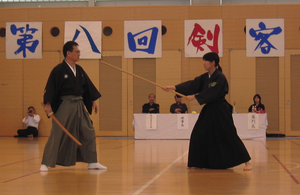
Scène de jodo centrée sur les combattants
Le jōdō est un art martial japonais utilisant le jō, un bâton droit de 1,28 m de long et de 2,5 cm de diamètre. Il est issu du jō-jutsu, inventé par Musō Gonnosuke il y a quatre cents ans.
Les termes arts martiaux japonais désignent une grande variété d'arts martiaux originaires du Japon. Ils traduisent au moins trois termes japonais couramment employés de manière interchangeable : budō, dont le sens littéral est « voie de la guerre », bujutsu, et bugei. Le premier terme, budō, est un terme moderne, et fait référence à la pratique des arts martiaux comme à un mode de vie, comprenant des dimensions à la fois physiques, morales et spirituelles. Les termes bujutsu et bugei ont des définitions plus restreintes, au moins dans leur usage historique propre. Bujutsu désigne spécifiquement les applications pratiques de techniques martiales à des situations de combat réel, tandis que bugei fait référence à l'adaptation de ces techniques et tactiques en vue de leur enseignement dans un cadre précis.